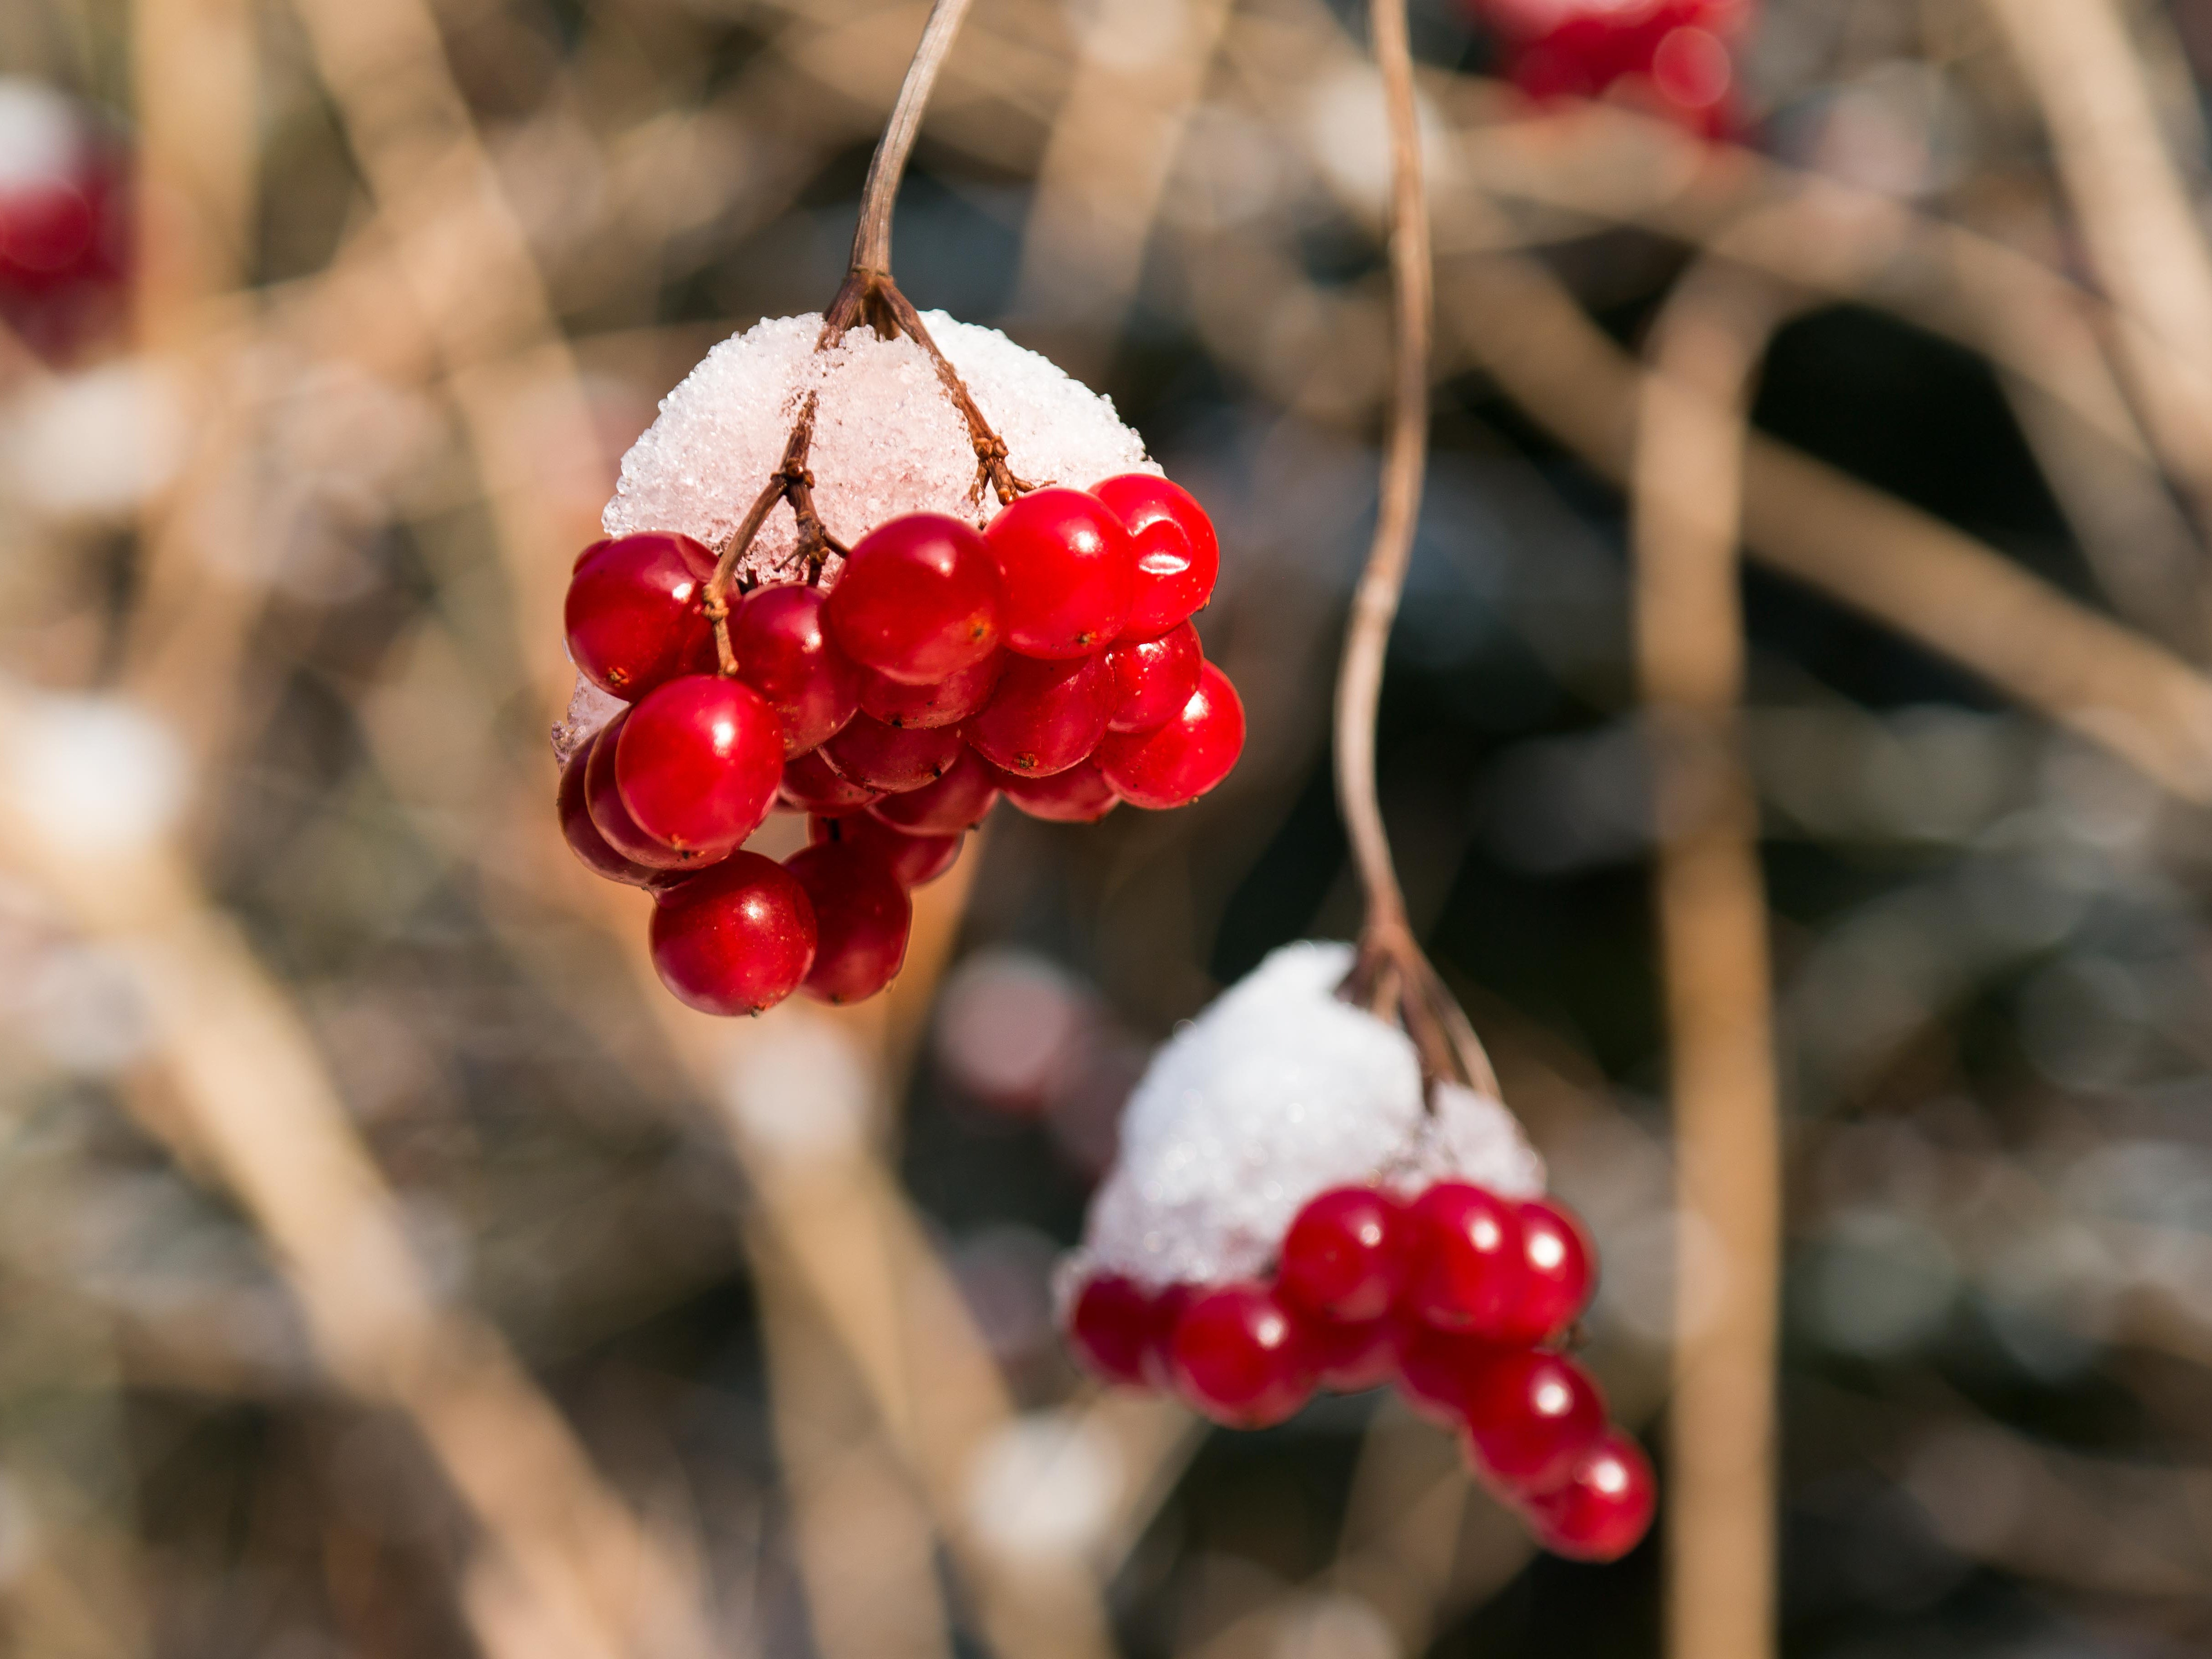
tree, branch, blossom, snow, winter, light, plant, fruit, berry, leaf, flower, petal, bush, food, spring, red, produce, autumn, flora, season, red berry, hood, berries, shrub, toxic, shiny, rowan, macro photography, umbel, viburnum opulus, woody plant, common snowball, blood berry, glass berry, choke berry shrub